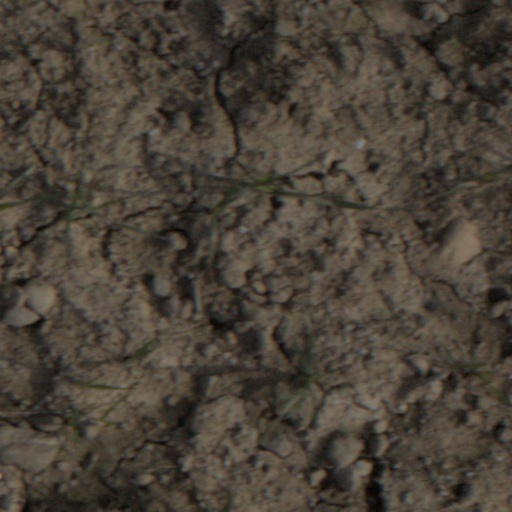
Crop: wheat